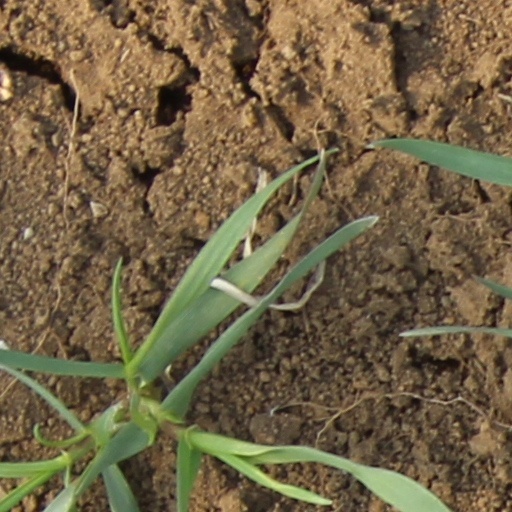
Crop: wheat